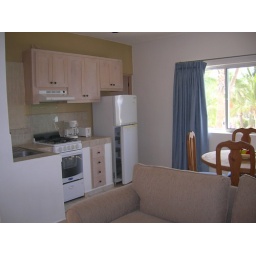
kitchen in 2 bdrm unit - 3 story tower